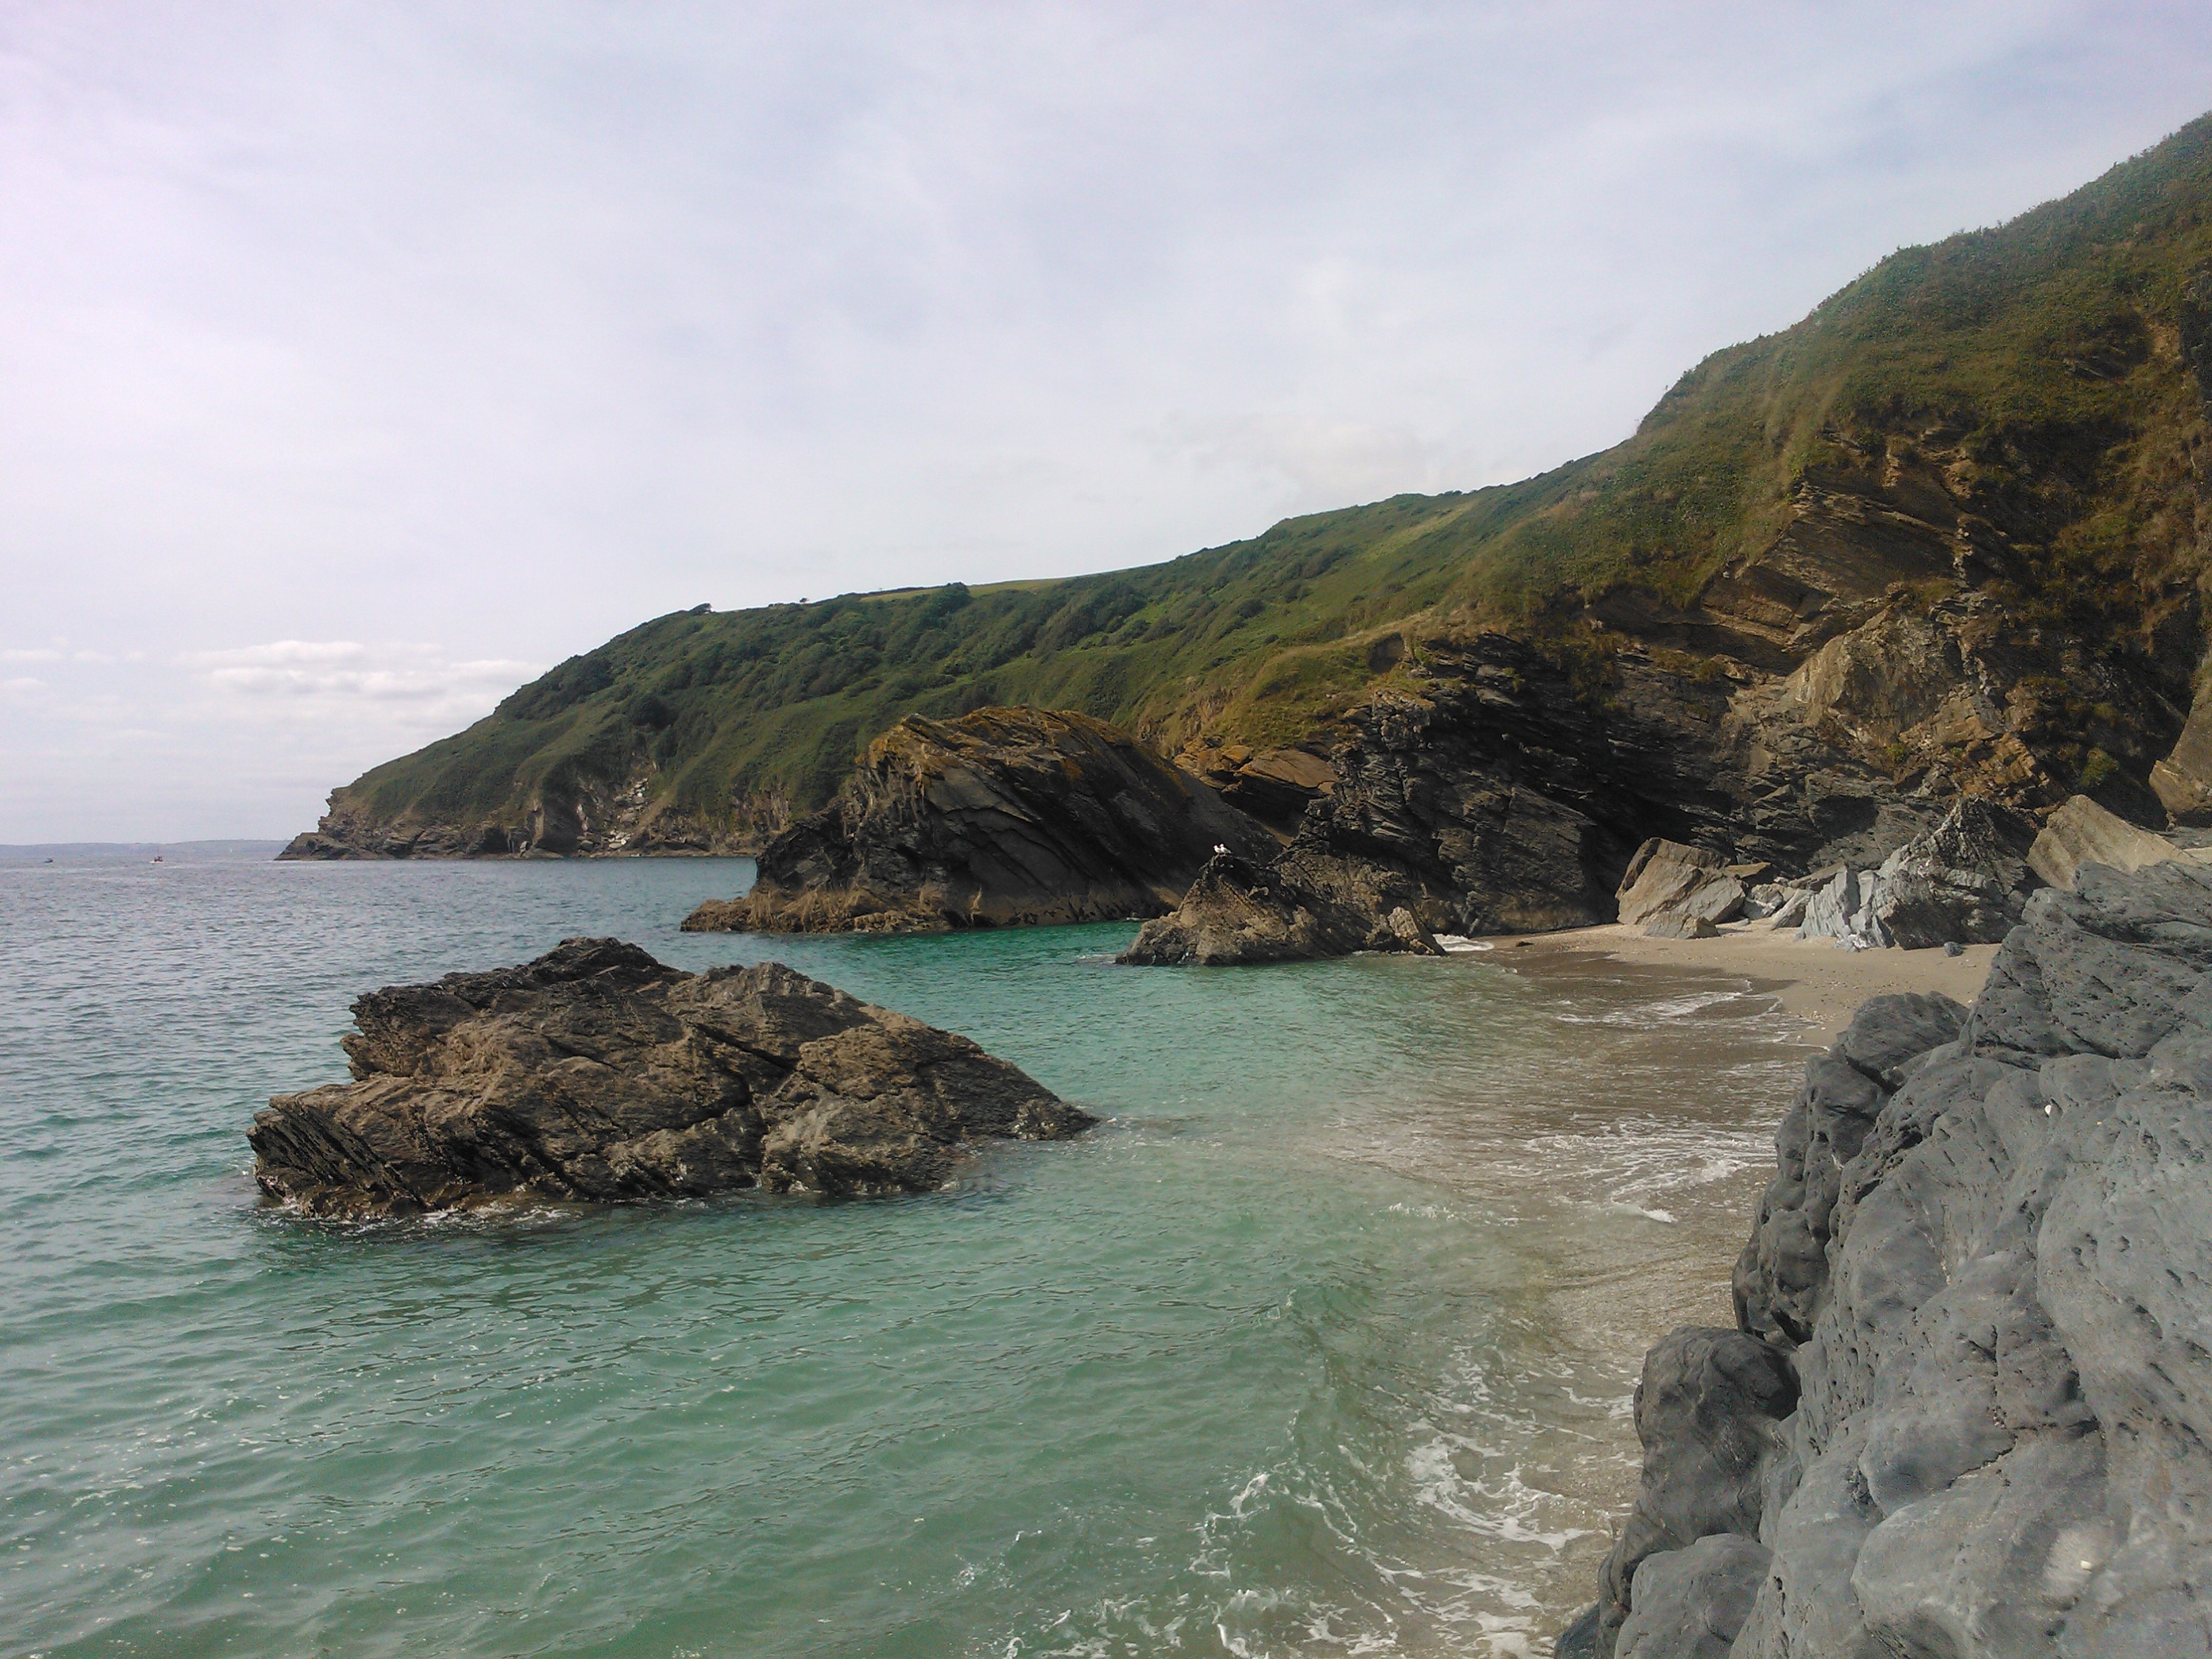
beach, landscape, sea, coast, water, nature, rock, ocean, shore, wave, cliff, cove, bay, blue, terrain, body of water, hills, waves, cornwall, cape, islet, landform, geographical feature, lantic bay